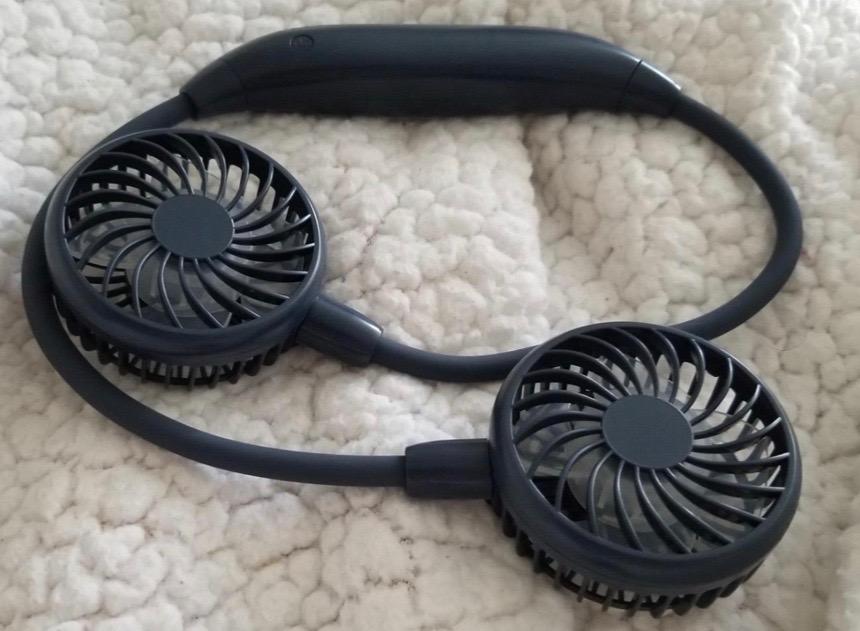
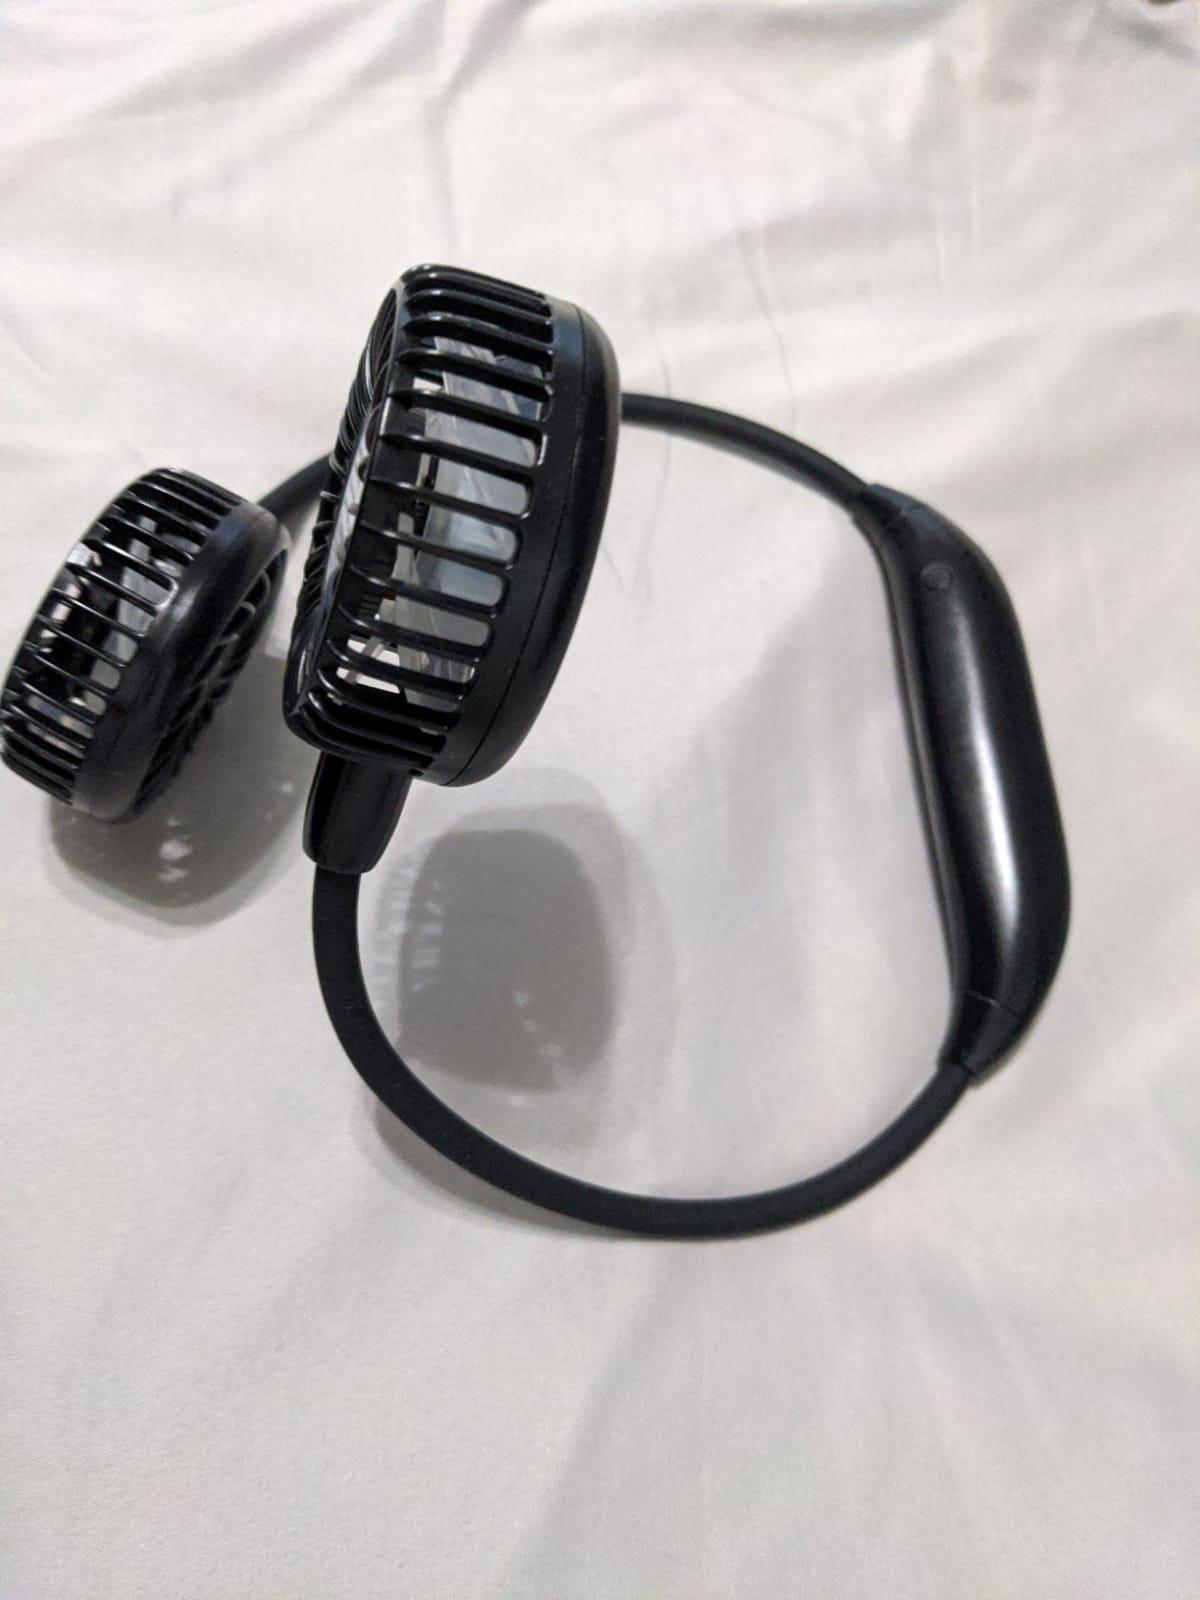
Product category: fan
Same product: no